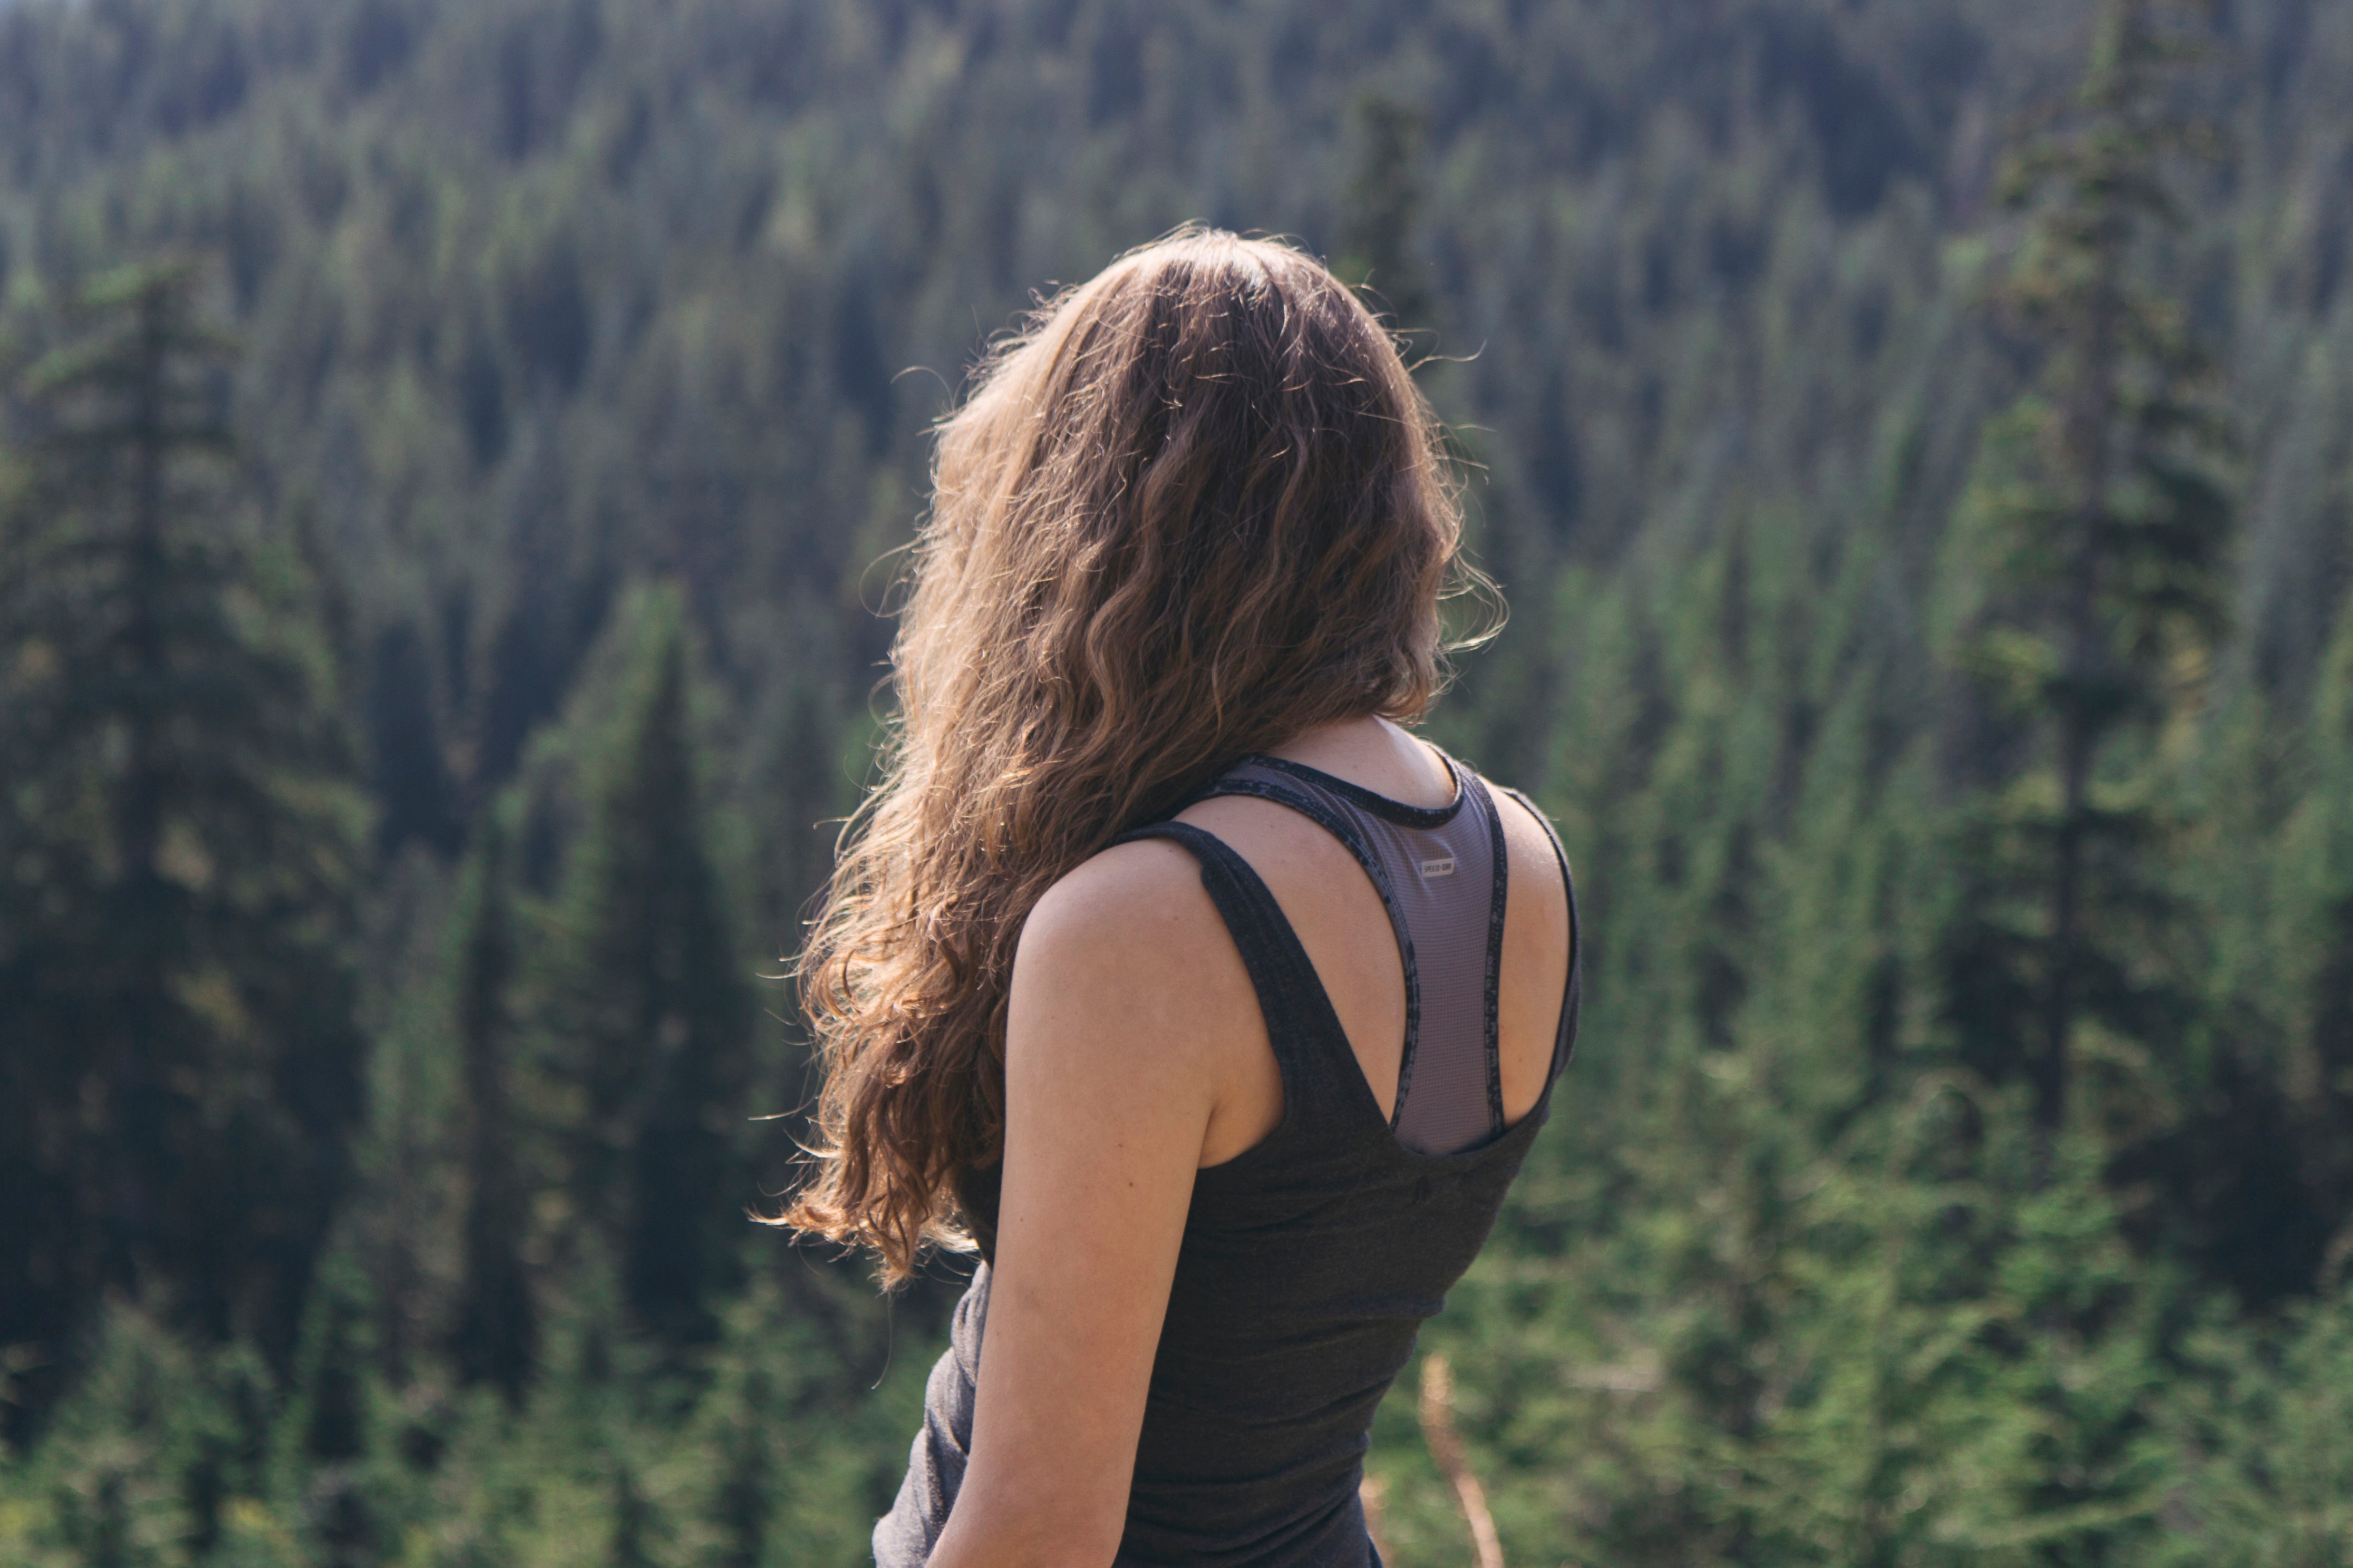
tree, nature, forest, grass, walking, girl, woman, hiking, meadow, sunlight, portrait, spring, autumn, training, season, beauty, habitat, portrait photography